LGBTQ rights in California

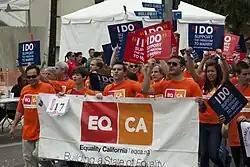
Supporters of same-sex marriage campaigning, June 2011, Los Angeles

The first known opinion poll surveying attitudes toward same-sex marriage in California was commissioned in 1977 by Field Poll. It showed that 28% of Californians supported same-sex marriage, while 59% were opposed. Over the following years, support slowly increased, reaching around 40% in the early 2000s, according to Field Poll. In 2008, Field Poll published a poll showing for the first time in the state's history a majority in favor of same-sex marriage. This majority stabilized during the early 2010s, until reaching 60% in 2013. According to a 2017 Public Religion Research Institute (PRRI), 66% of Californians supported same-sex marriage, whereas 23% were opposed.